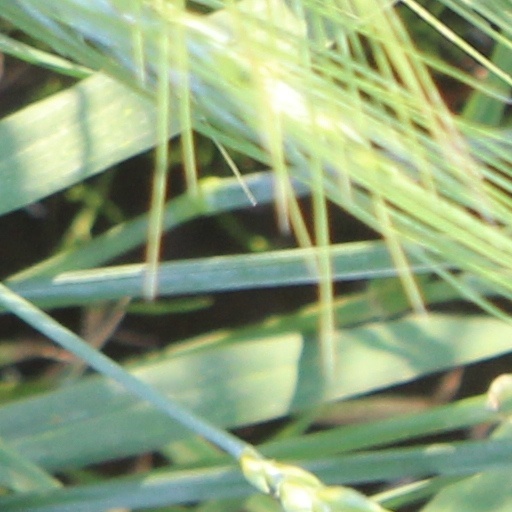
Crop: wheat